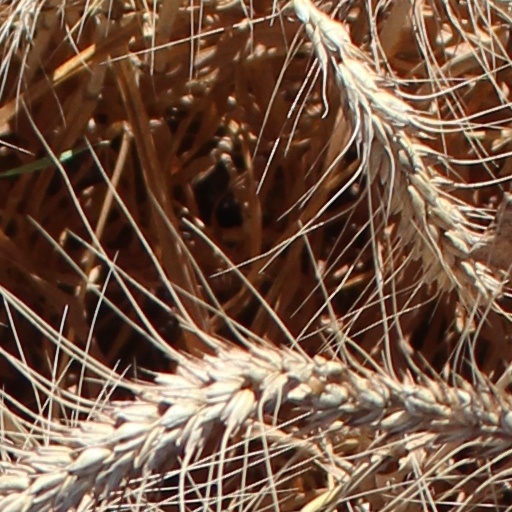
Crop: wheat